Booksmart

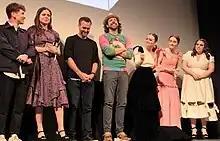
(L:R) Noah Galvin, Molly Gordon, Will Forte, Jason Sudeikis, Billie Lourd, Kaitlyn Dever, and Beanie Feldstein at the film's South by Southwest premiere

An early version of the screenplay, "Book Smart" by Emily Halpern and Sarah Haskins, was circulated in 2009 and appeared on the 2009 Black List; in 2014 Susanna Fogel revised the screenplay, rewriting one lead character as a lesbian and revising the story so the girls are not seeking boyfriends for the prom, but are going to an after-prom party.